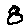
Label: 8